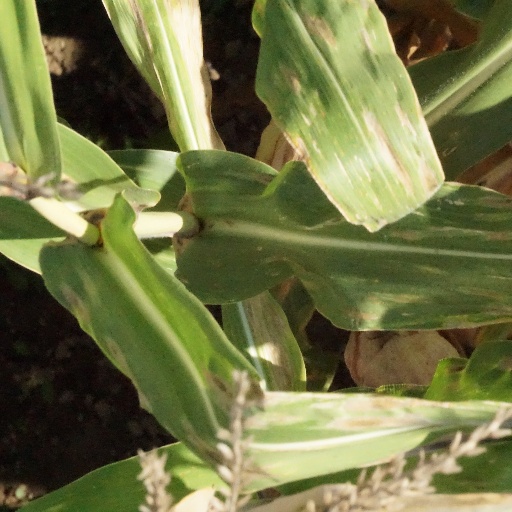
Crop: maize; corn